Tuxford North railway station

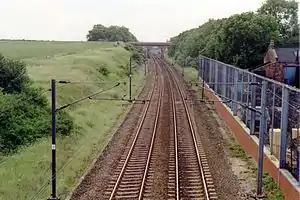
The site of the station in 1992

Tuxford North railway station once served the town of Tuxford in Nottinghamshire, England.